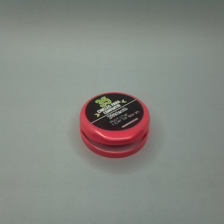
Color: red/orange/pink/fuchsia/brown
Cap type: hinged cap